Alexander Shiryaev

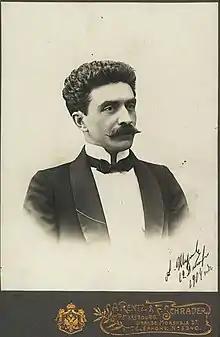
Alexander Shiryaev's signed photo (12 December 1904)

Alexander Viktorovich Shiryaev (— 25 April 1941) was a Russian ballet dancer, ballet master and choreographer, founder of character dance in Russian ballet who served at the Mariinsky Theatre. Shiryaev was also a pioneering animation director who is credited with the invention of stop motion animation.